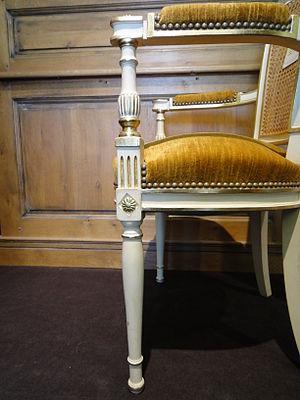
Style Directoire, réalisé par les Ateliers Allot Frères.
Le style Directoire est un style d'ameublement et de décoration en vogue de 1795 à 1803. Marquant la transition entre les styles Louis XVI et Empire, il est caractérisé par une facture sobre et des formes simples.